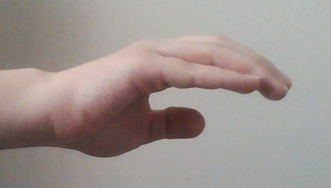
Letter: jeem